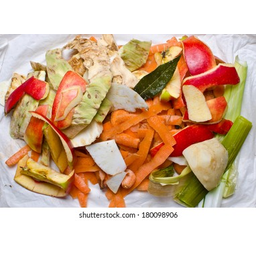
Label: generalcompost